Sky position (RA, Dec in degrees): 194.343, 14.388
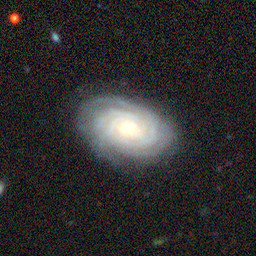
Galaxy morphology: Unbarred Tight Spiral Galaxies